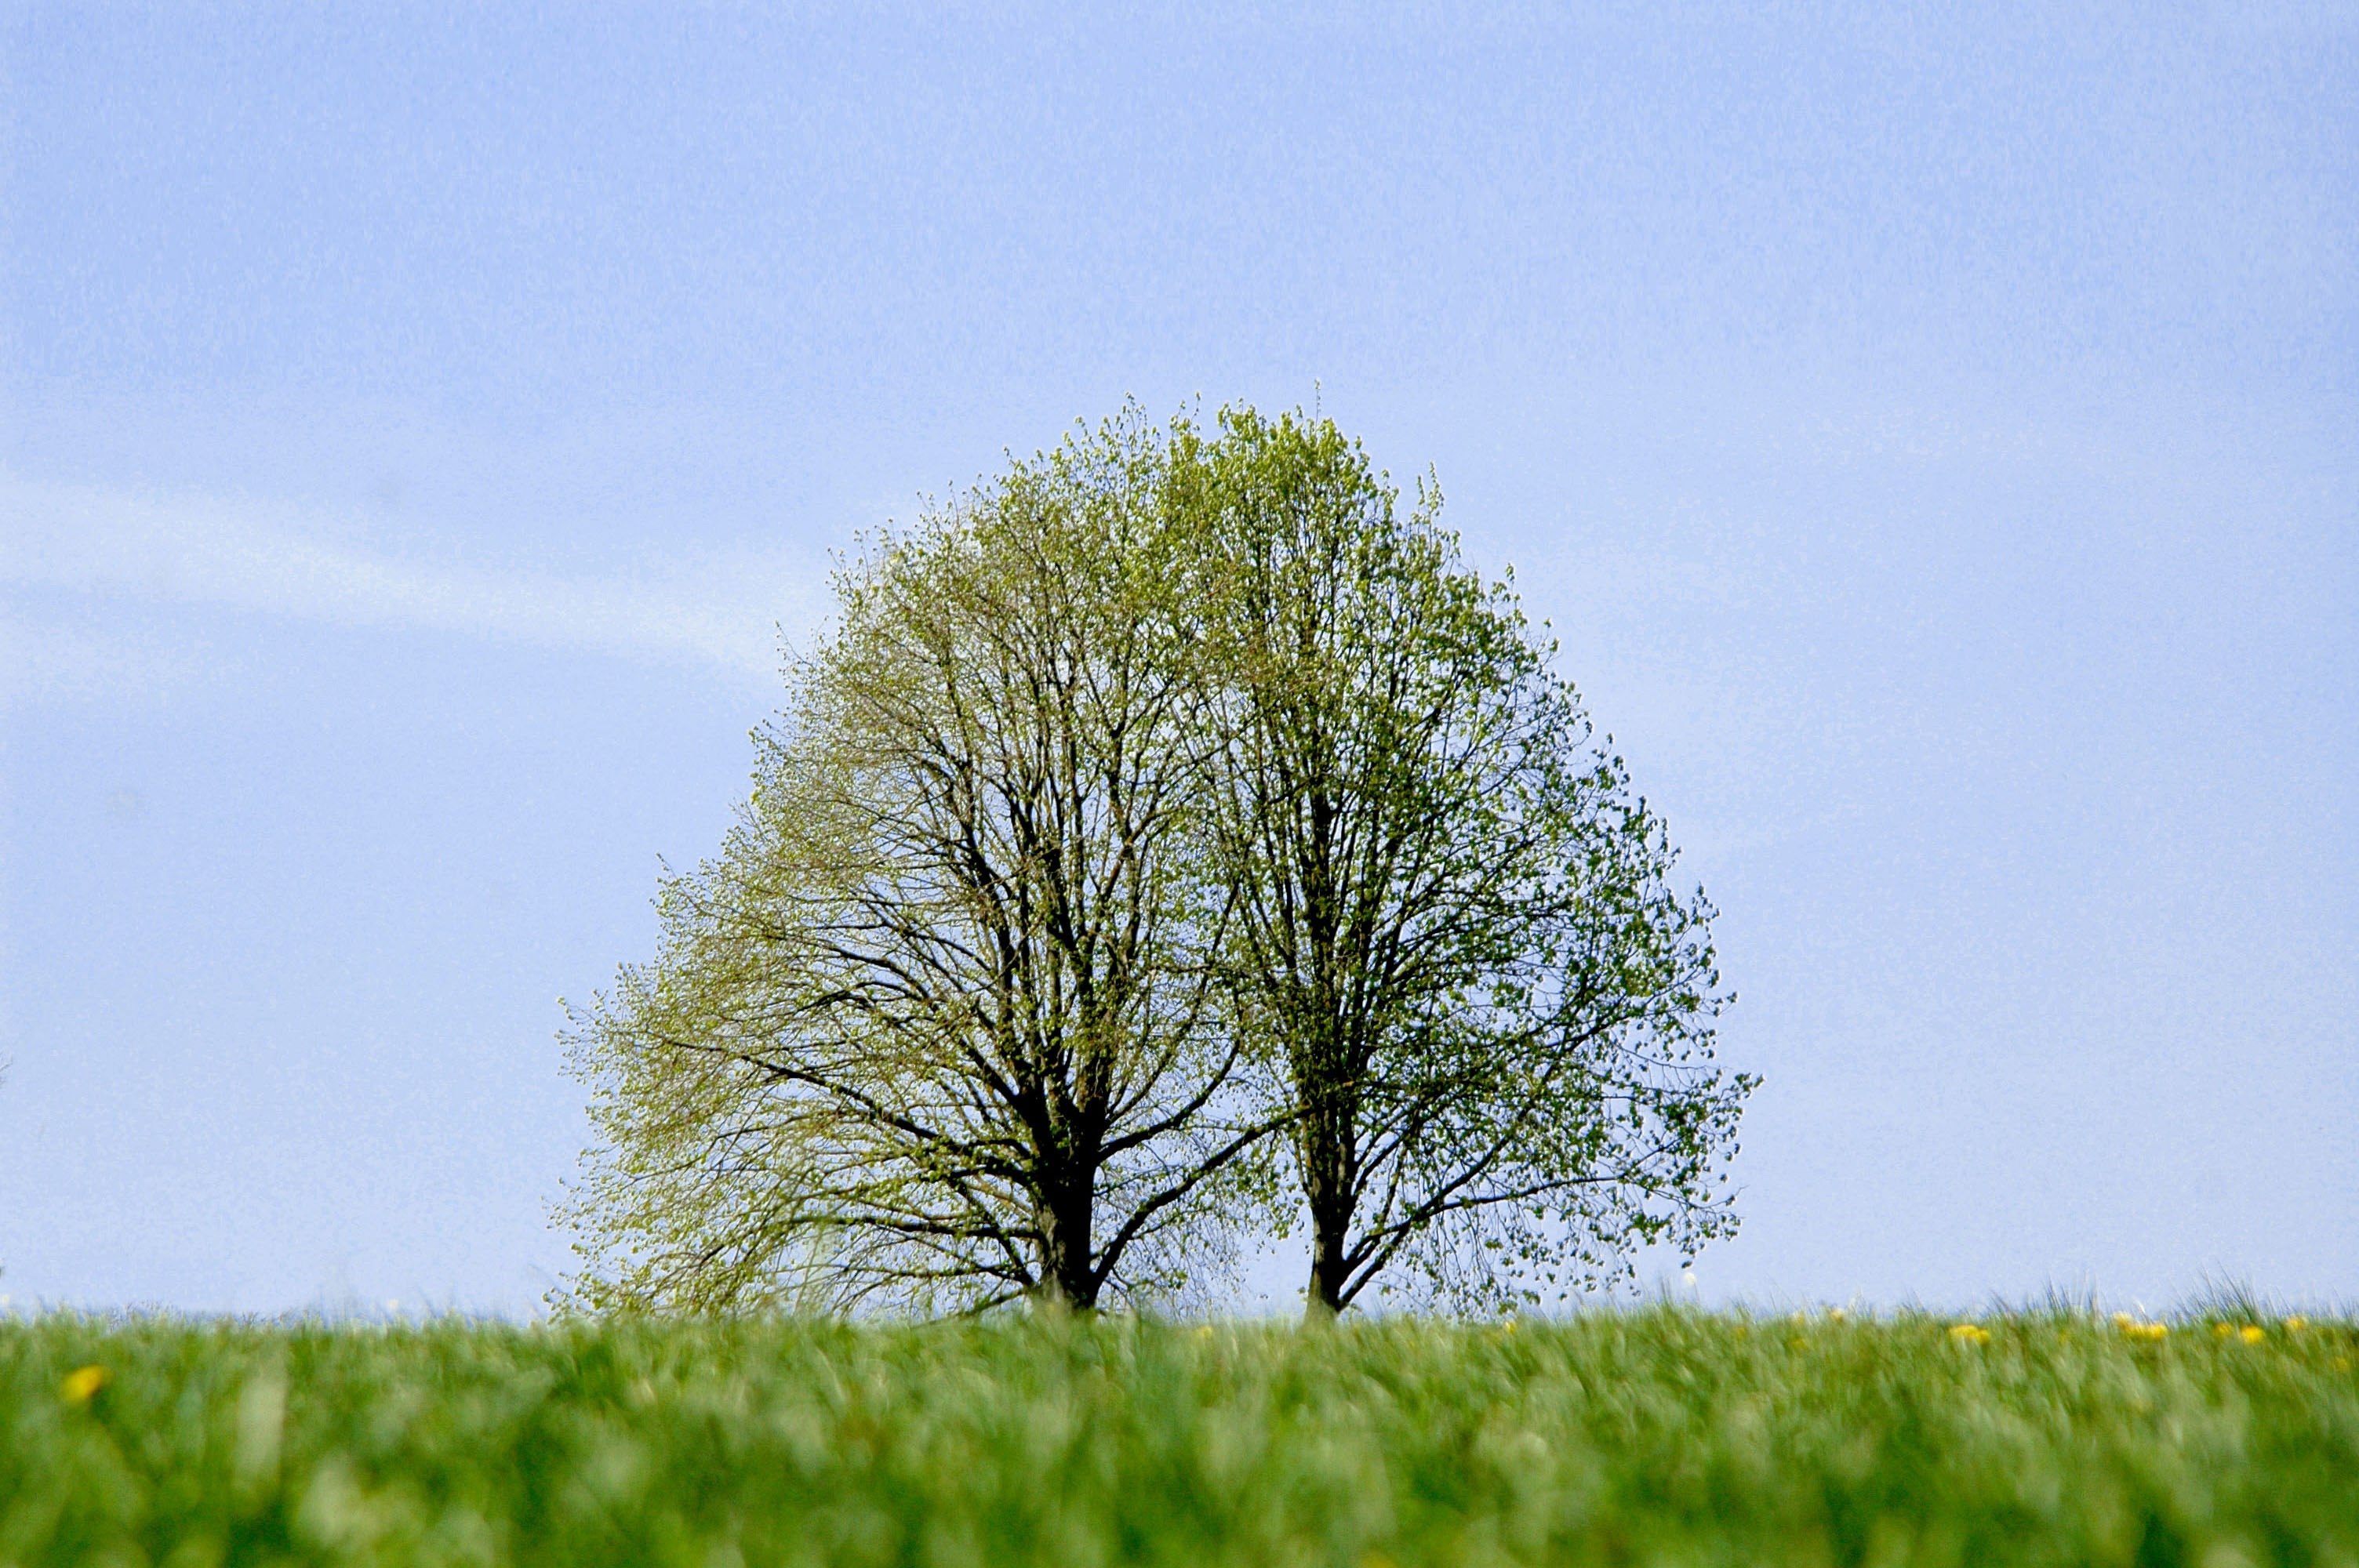
landscape, tree, nature, grass, branch, plant, sky, field, meadow, prairie, sunlight, flower, wind, birch, pasture, plain, grassland, shrub, ecosystem, flowering plant, grass family, woody plant, land plant